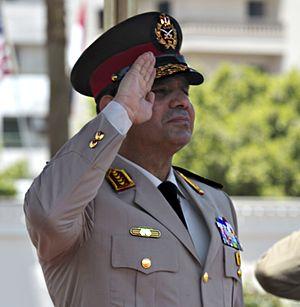
Abdel Fattah al-Sissi, né le 19 novembre 1954 au Caire, est un militaire et homme d'État égyptien. Président de la république arabe d'Égypte depuis 2014, il est également président de l'Union africaine entre 2019 et 2020.
Le coup d'État du 3 juillet 2013 en Égypte est mené par les forces armées égyptiennes contre le président Mohamed Morsi, élu un an plus tôt à l'issue de la transition après la révolution égyptienne de 2011.